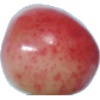
Label: cherry_rainier